Western Saharan clashes (2020–present)

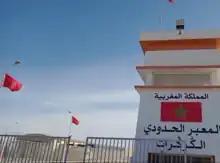
Moroccan checkpoint at Guerguerat, established in late 2020

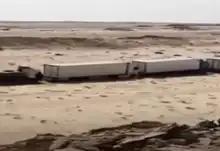
Guerguerat blockade in 2020

Guerguerat is a small village located on the southern coast of the region, along the Moroccan National Route 1 leading to Mauritania, some north of Nouakchott, in a buffer zone patrolled by MINURSO; UN's envoy to the region, Horst Köhler, resigned in mid-2019 for health-related reasons. The Polisario Front considers the road illegal since they say it was built in violation of the ceasefire. Tensions yet again deepened between Morocco and the Polisario Front in mid-October, when unarmed Sahrawi refugees from Tindouf, Algeria (where Polisario-administered refugee camps house about 100,000 Sahrawi refugees) passed through SADR-controlled territories to camp on and block the road in protest of what they called the plunder of Western Saharan resources from the Sahrawi people, creating a large caravan of vehicles and blocking traffic in the region.